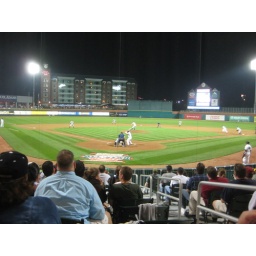
Our upgraded seats. That building in left field is a hotel. You could watch the baseball game in your underwear!